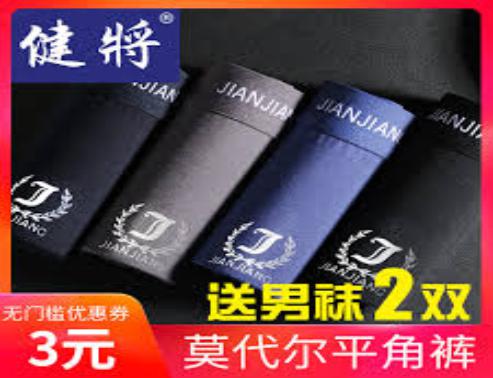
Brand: jianjiang
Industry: Clothes